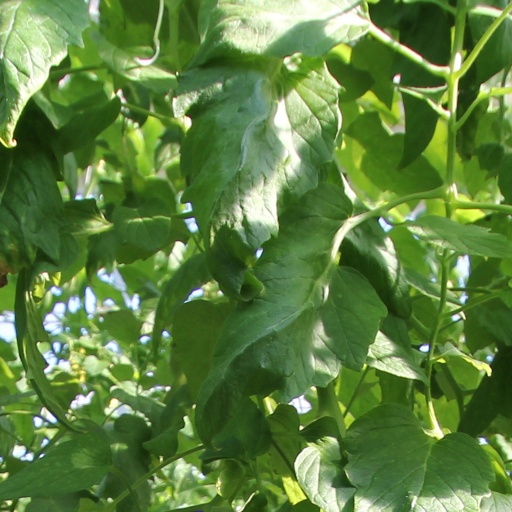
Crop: tomato